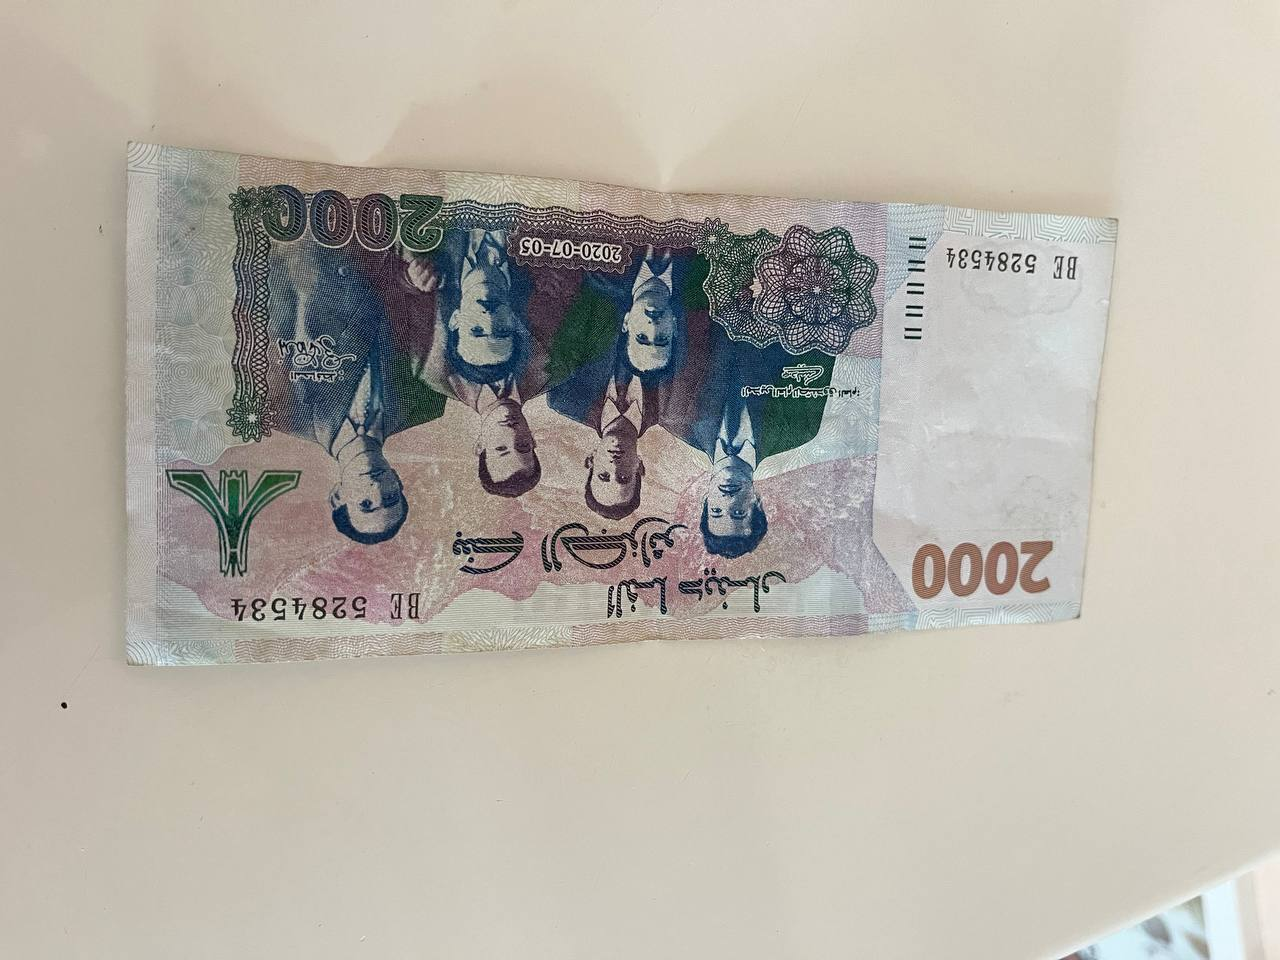
Denomination: 2000DZD